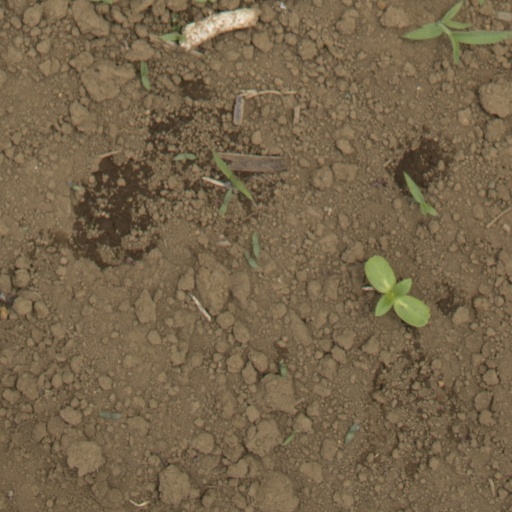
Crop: Jerusalem artichoke